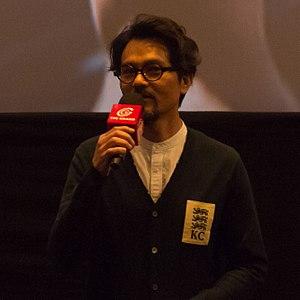
Gordon Lam, de son vrai nom Lam Ka-tung, est un acteur, producteur et scénariste hongkongais connu pour ses seconds rôles dans des films d'Andrew Lau et de Johnnie To. Il accède progressivement aux premiers rôles et remporte le Hong Kong Film Award du meilleur acteur en 2016 pour Trivisa. Il a également remporté le Hong Kong Film Award du meilleur film en 2010 en tant que producteur de Kung-Fu Masters.